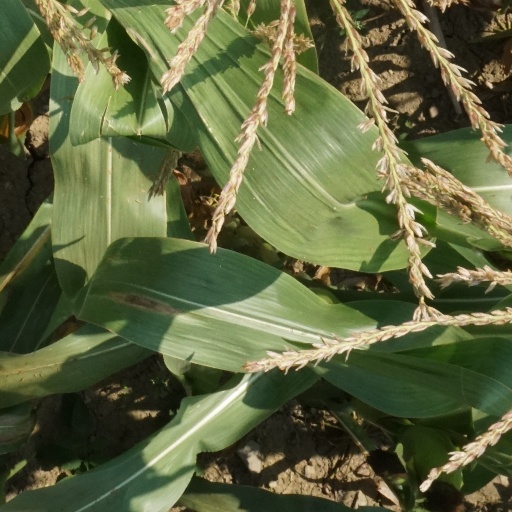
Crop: maize; corn